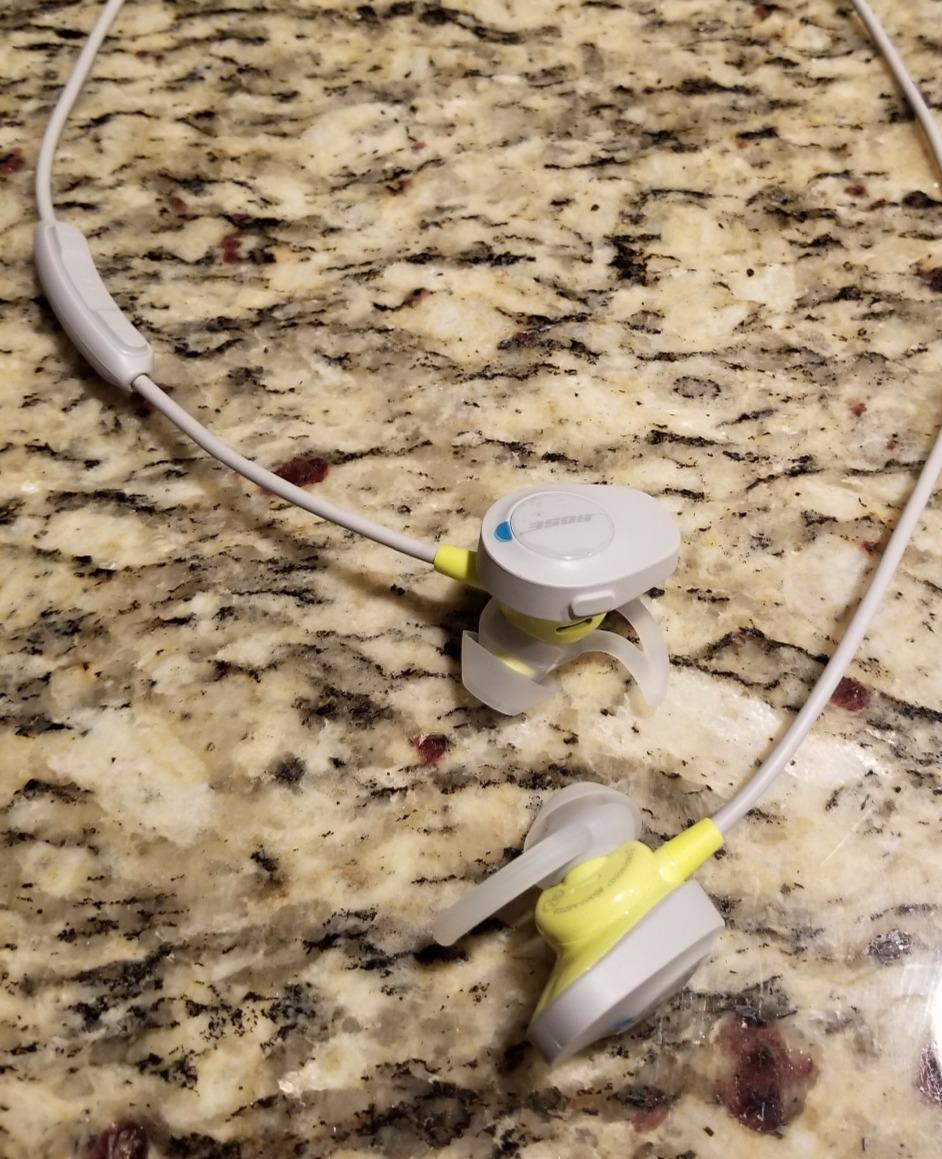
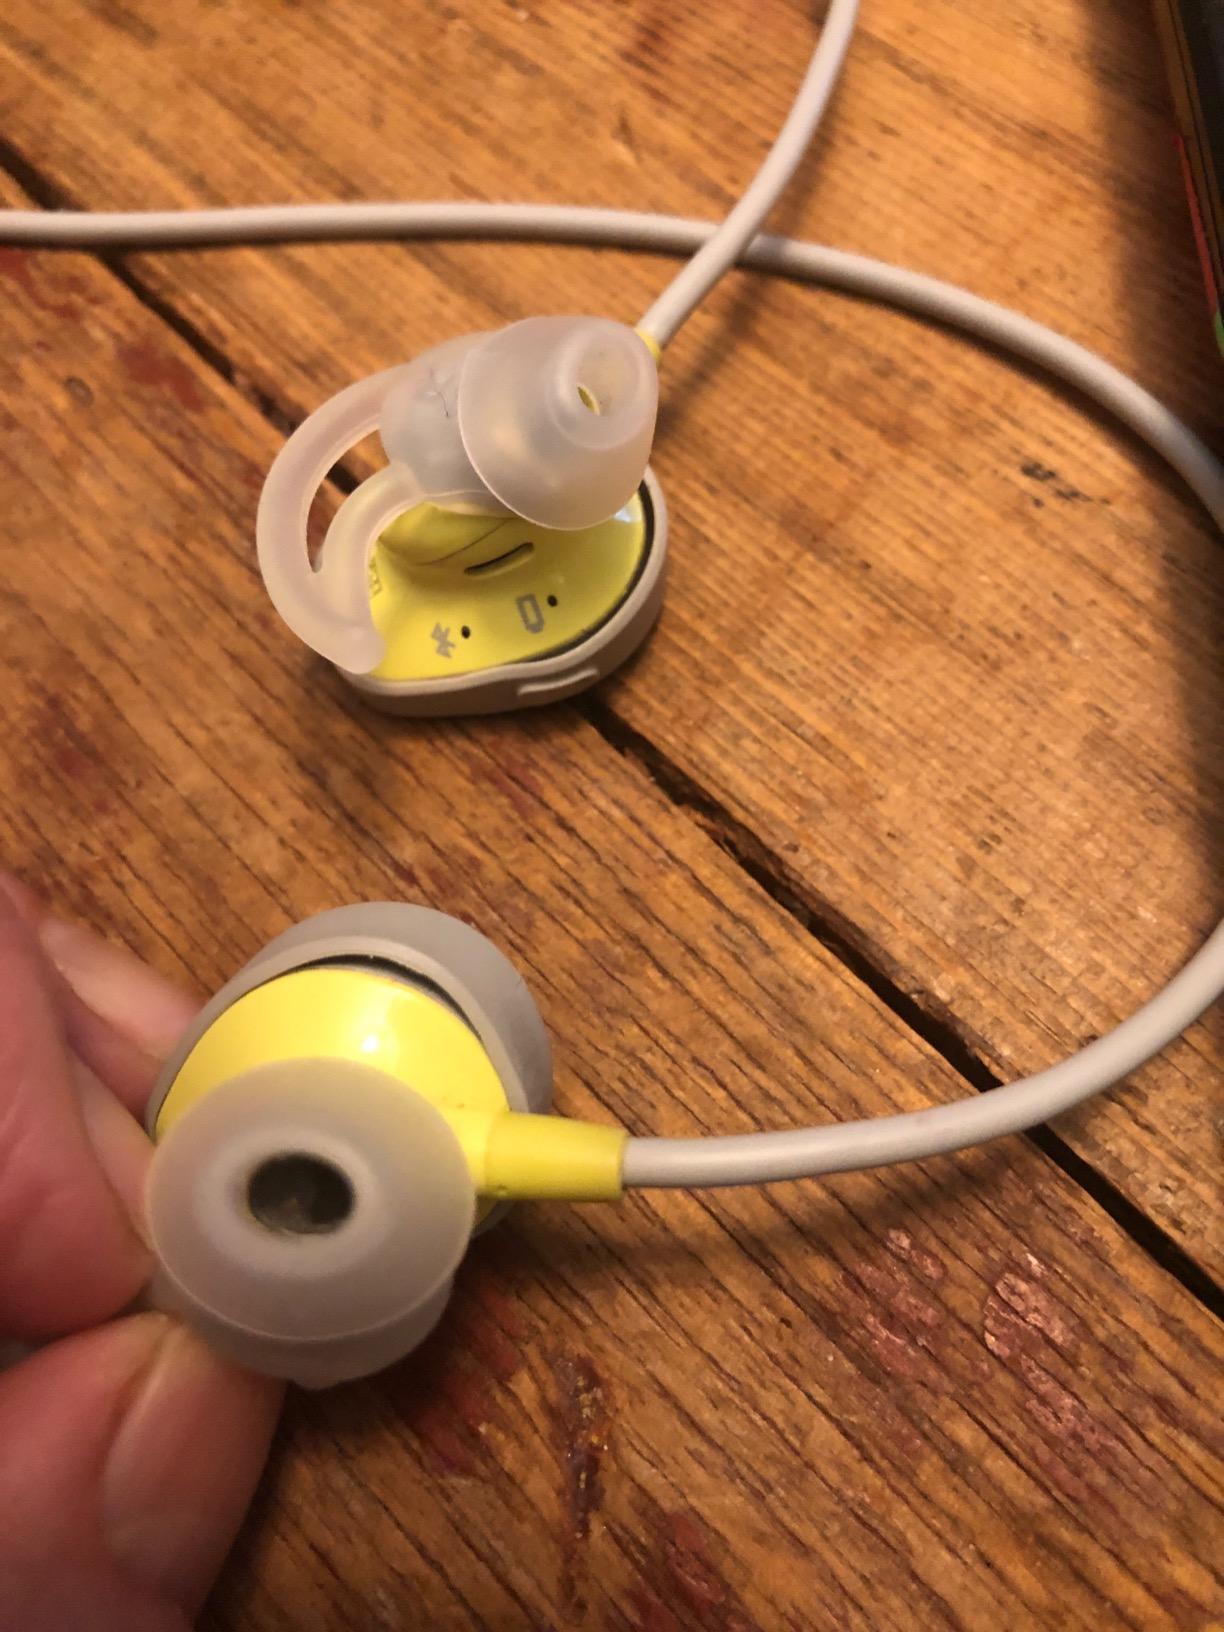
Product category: headphones
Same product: yes